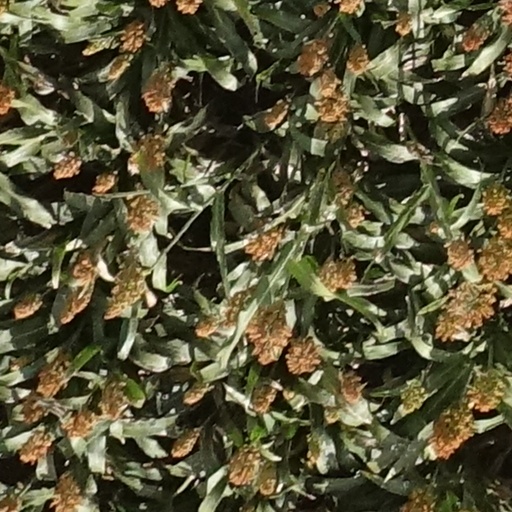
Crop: sorghum